Andrei Gromyko

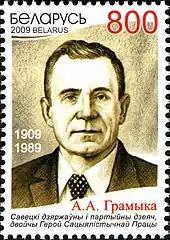
A Belarusian stamp from 2009 depicting Gromyko

During his initial days as Minister of Foreign Affairs, Andrei Gromyko devoted most of his time battling the International Department (ID) of the Communist Party of the Soviet Union under Boris Ponomarev. Ponomarev advocated an expanded role for the ID in Soviet foreign relations but Gromyko flatly refused. A top Soviet official, Valentin Falin, said the ID "interfered in the activities" of Gromyko and his ministry countless times. Gromyko disliked both Ponomarev and the power sharing between the ID and the foreign ministry. However, even in the midst of such political infighting, Gromyko presided over many key junctures in the Soviet Union's diplomacy throughout his tenure as Foreign Minister.